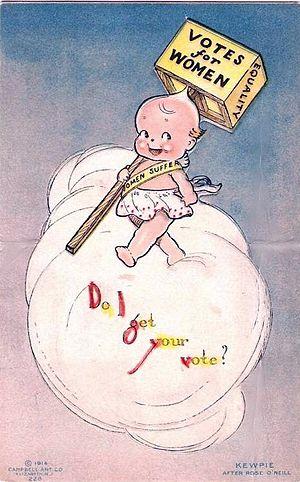
Rose O'Neill est une dessinatrice, auteure de bande dessinée et romancière américaine.